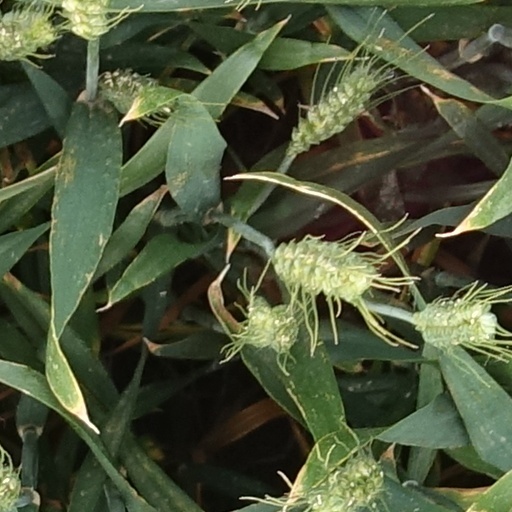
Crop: wheat